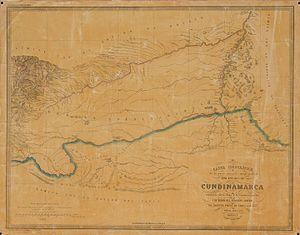
Le territoire national de San Martín est une divisions administrative créée en 1844 en République de Nouvelle-Grenade, puis supprimée en 1856. Il fut recréé en 1861 comme une partie des États-Unis de Colombie jusqu'à sa disparition définitive en 1886.